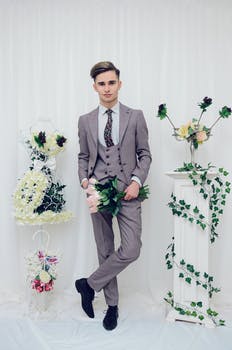
Label: No Watermark